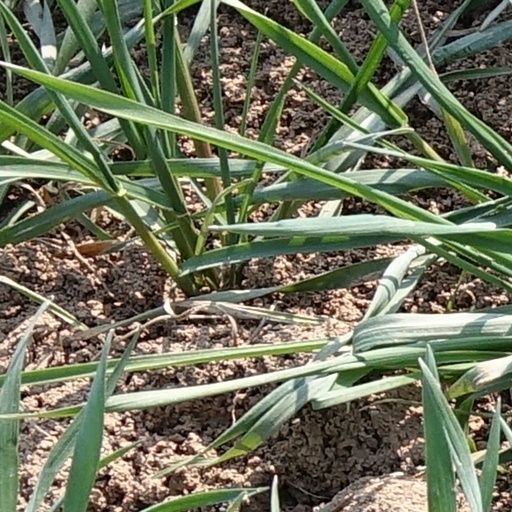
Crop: wheat